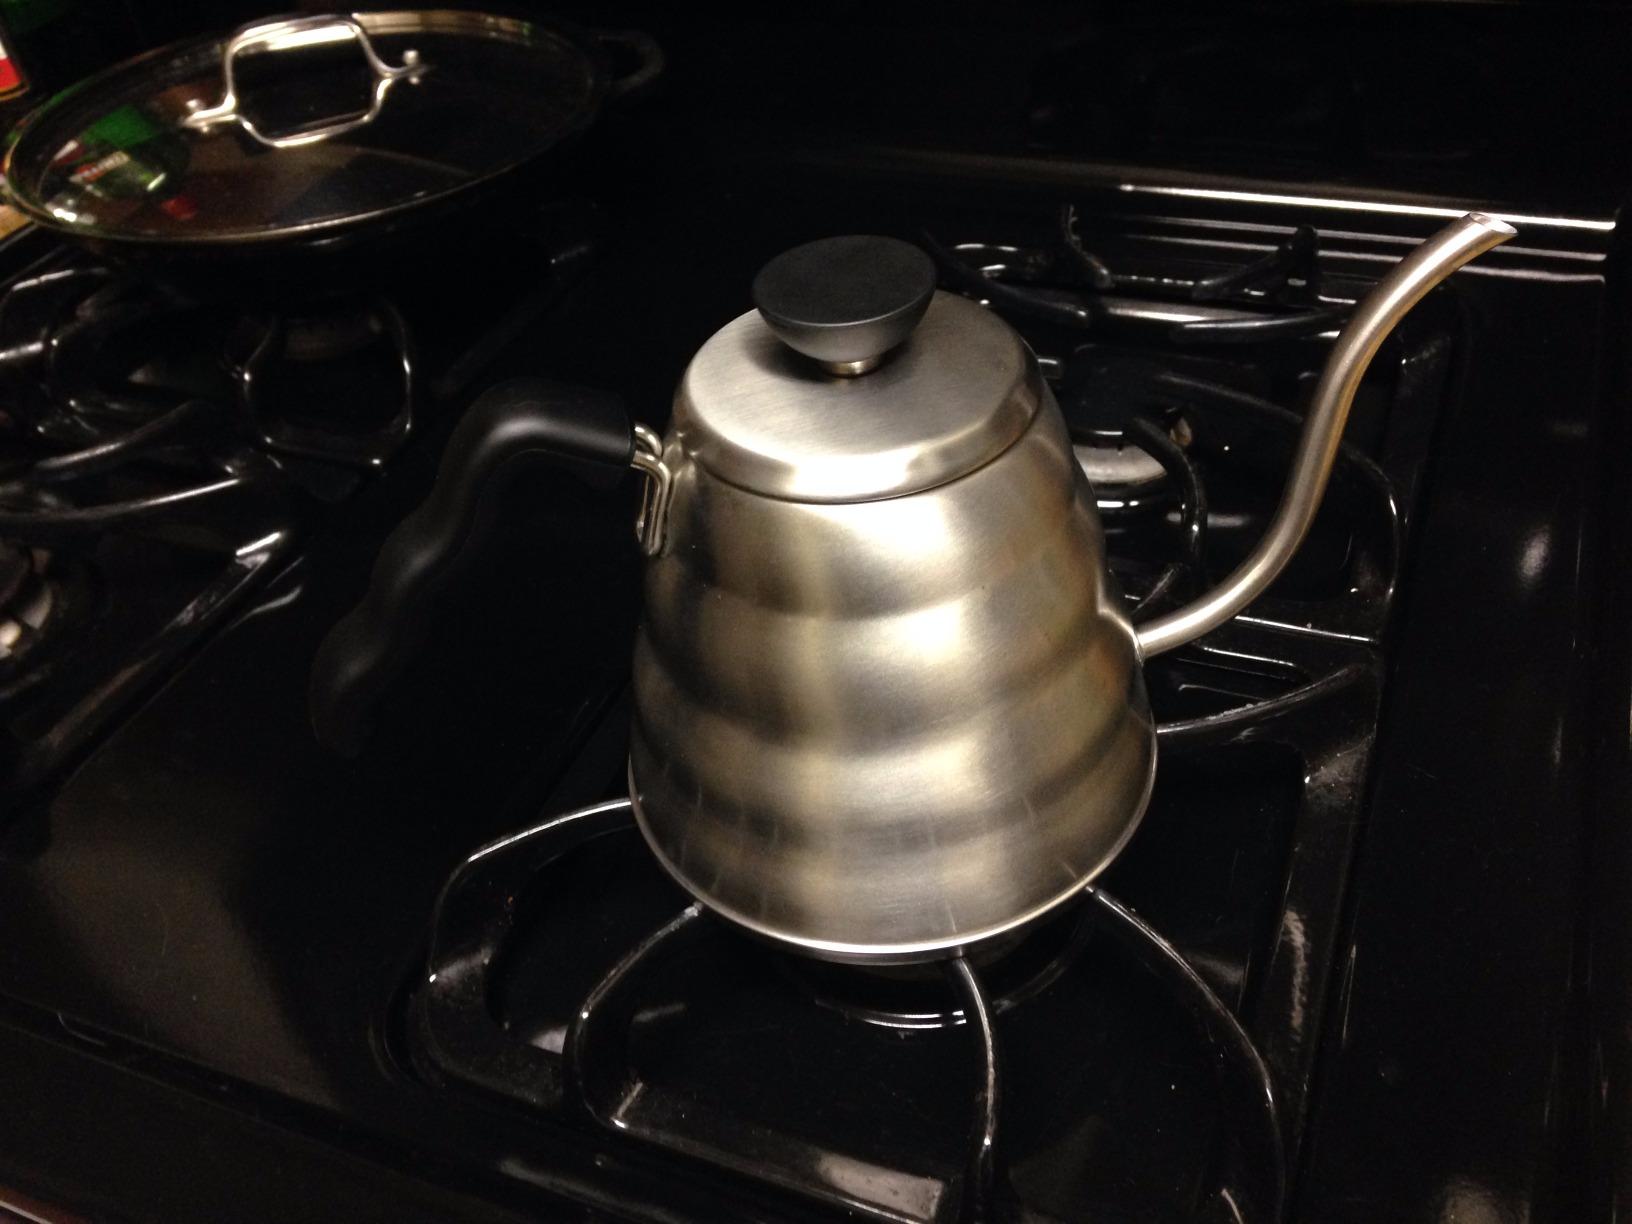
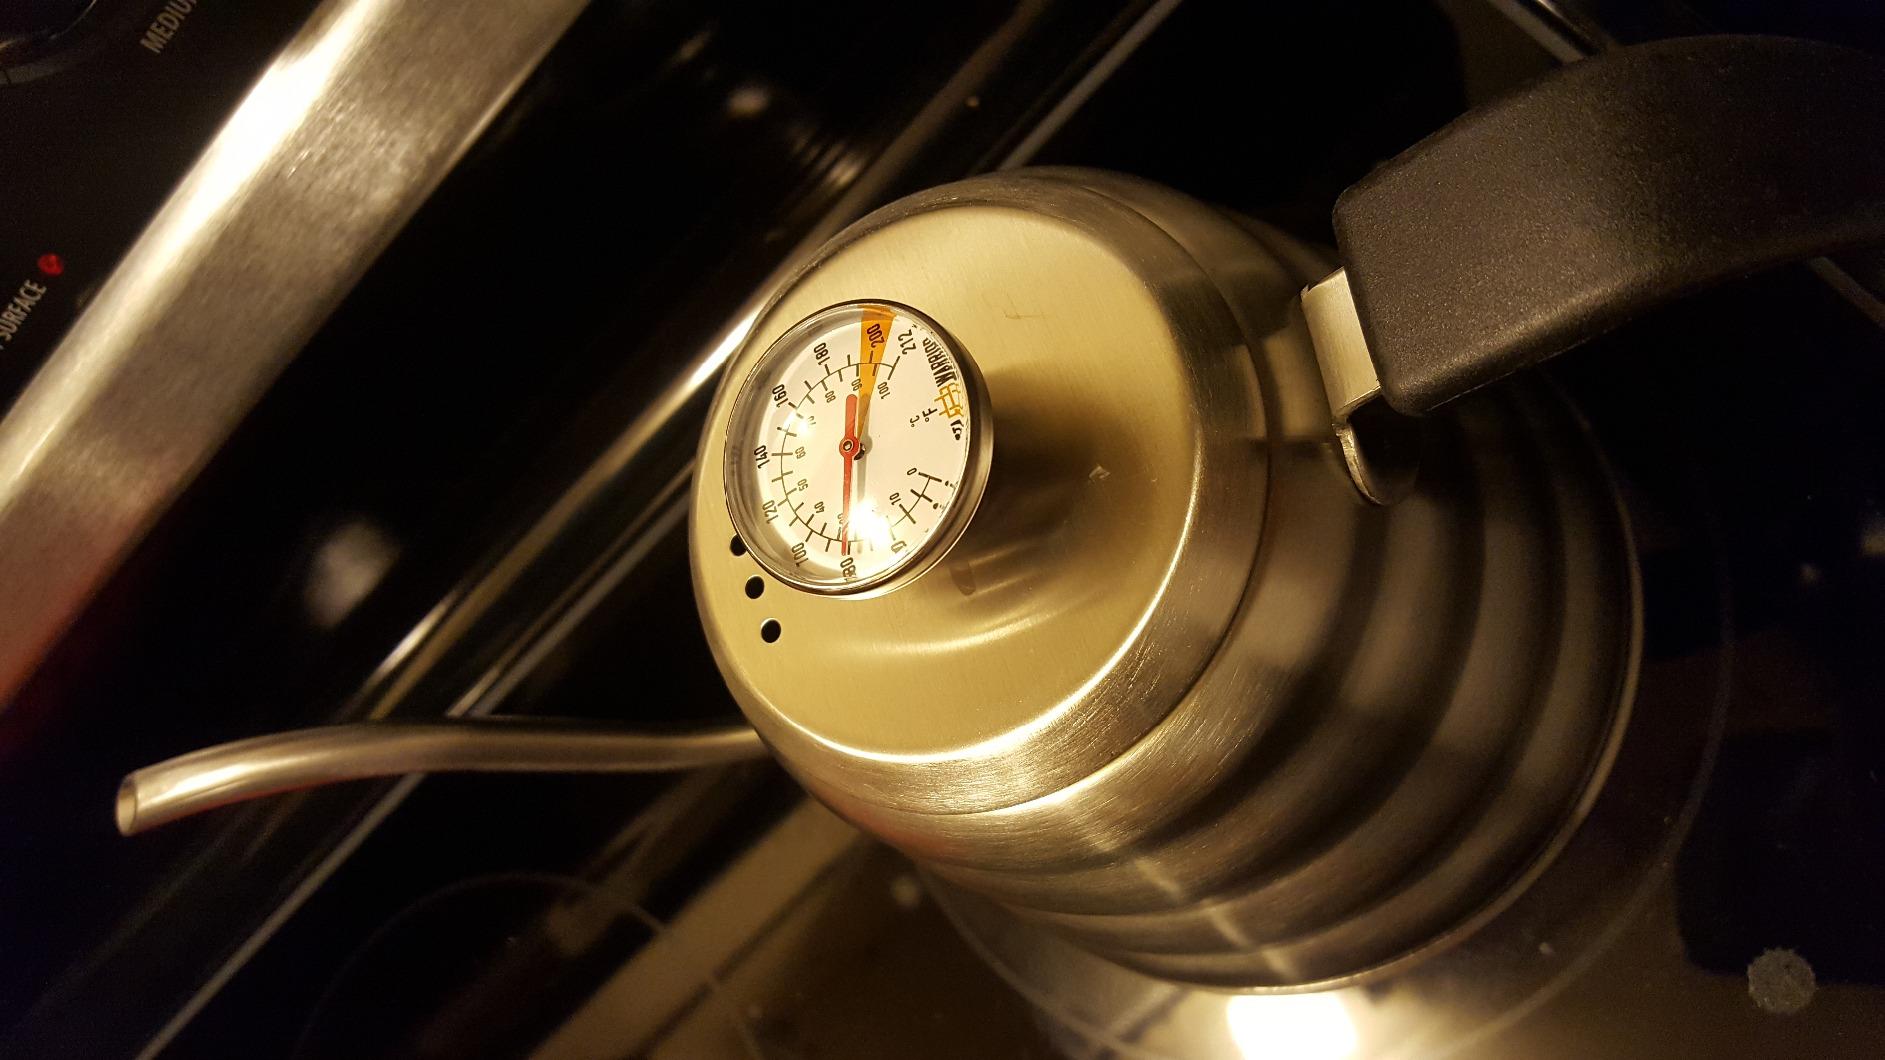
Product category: items_kettle
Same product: no